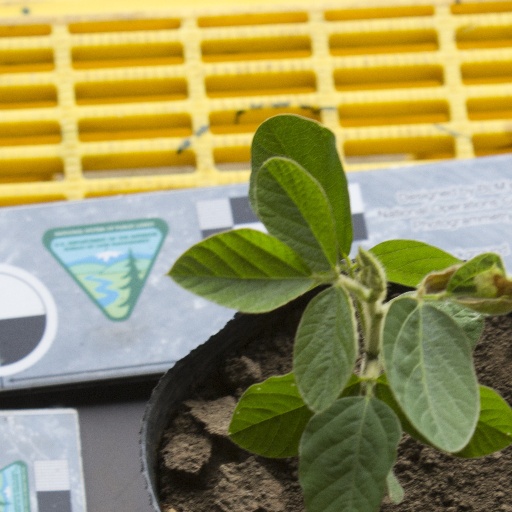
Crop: soybean